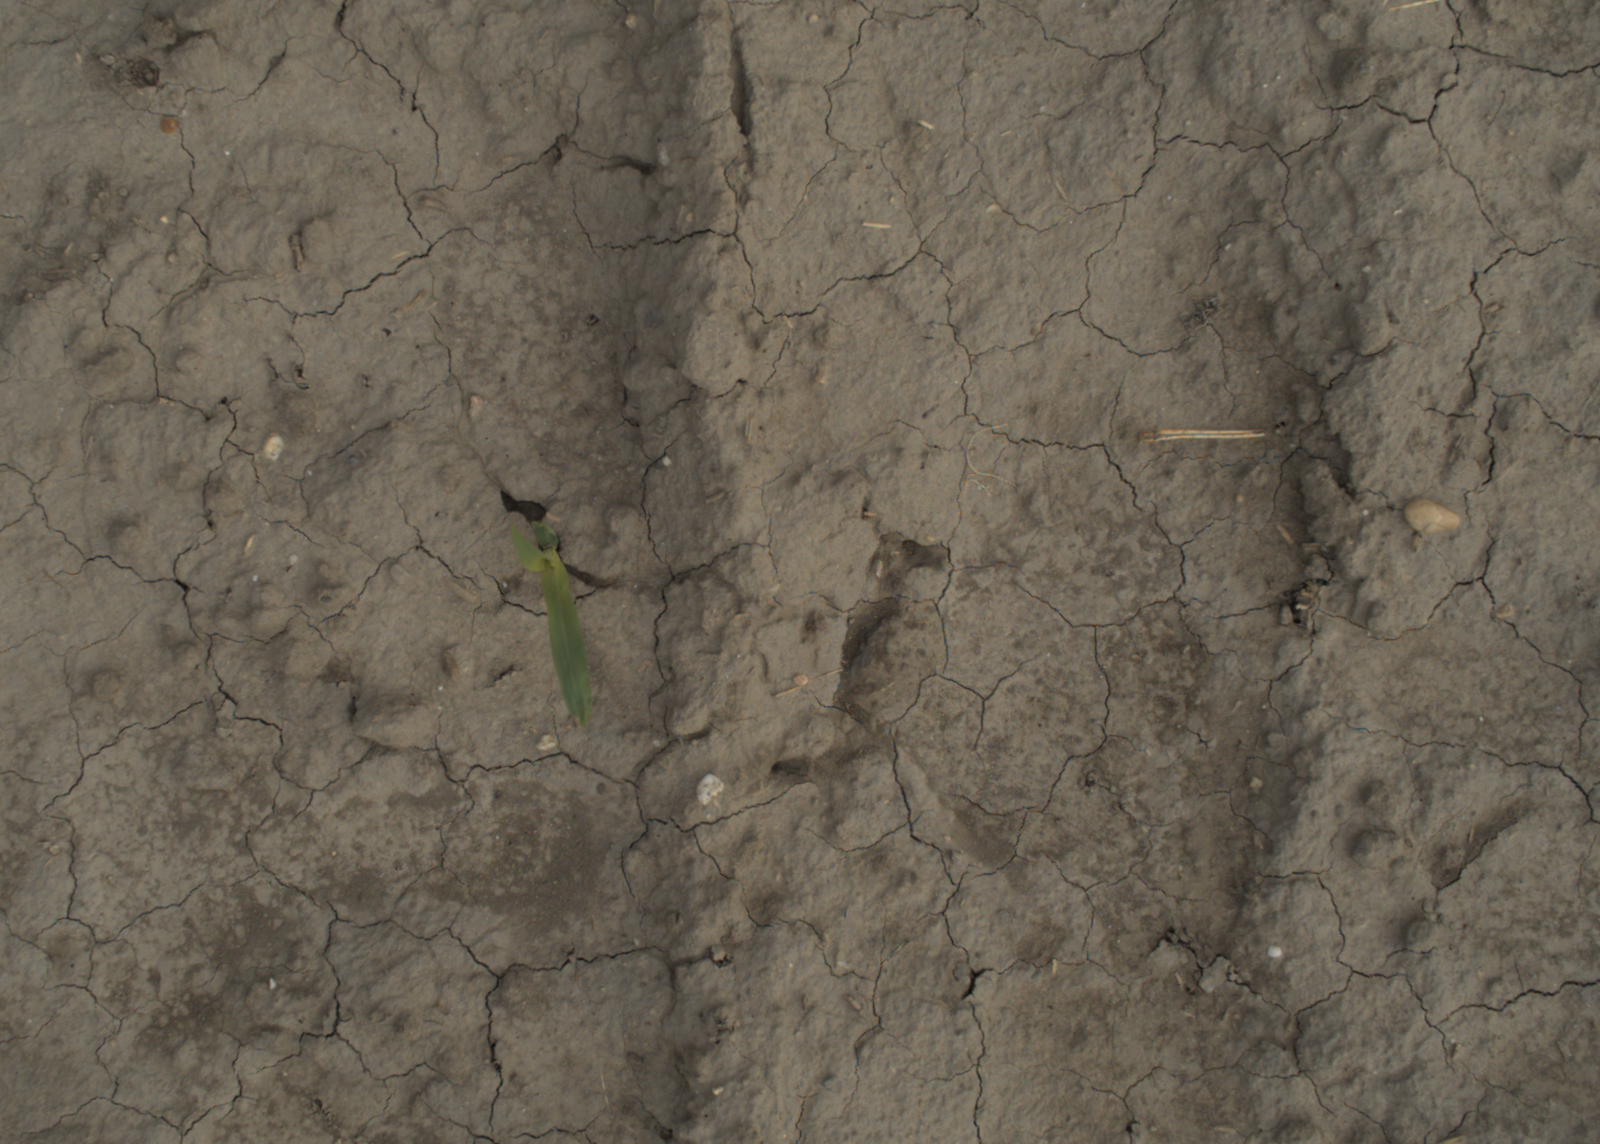
Capture date: 21.09.2021 10:53:47
Weather: mixed
Wind: light
Seeding date: 02.09.2021
Plant canopy height (mm): 962